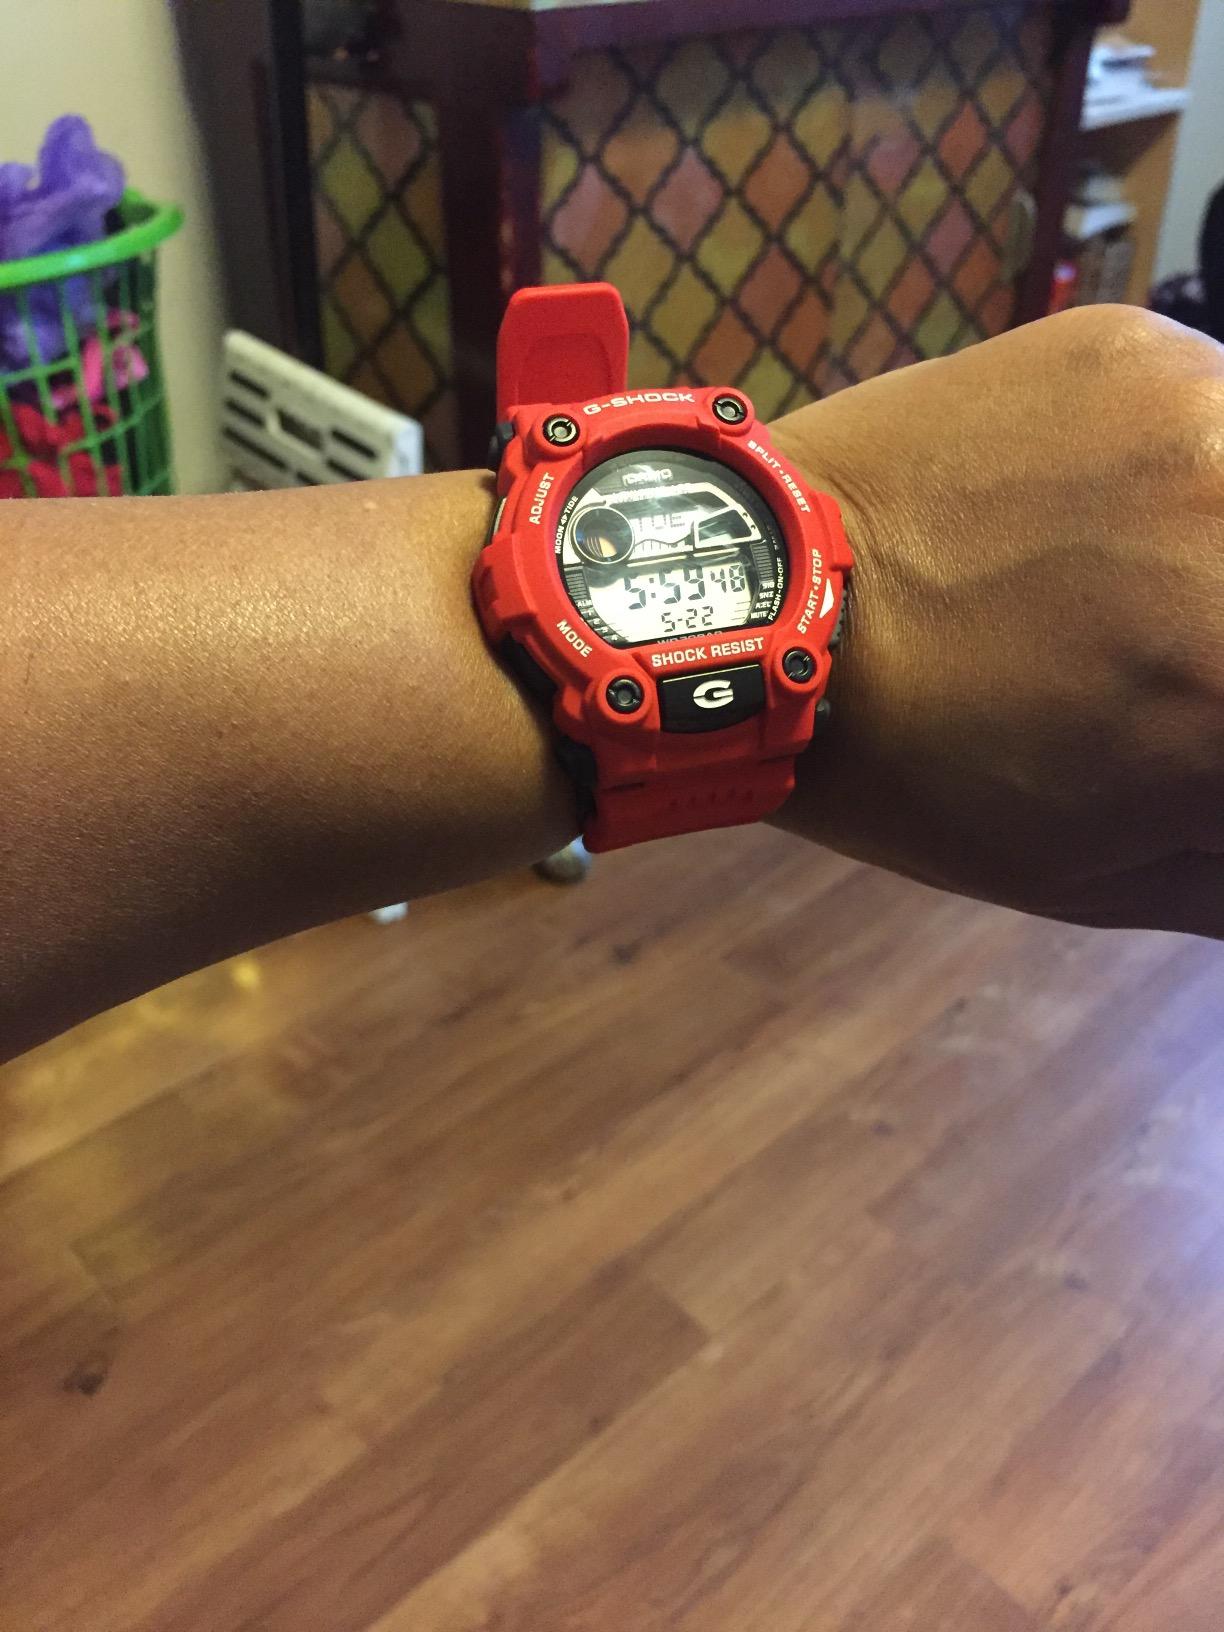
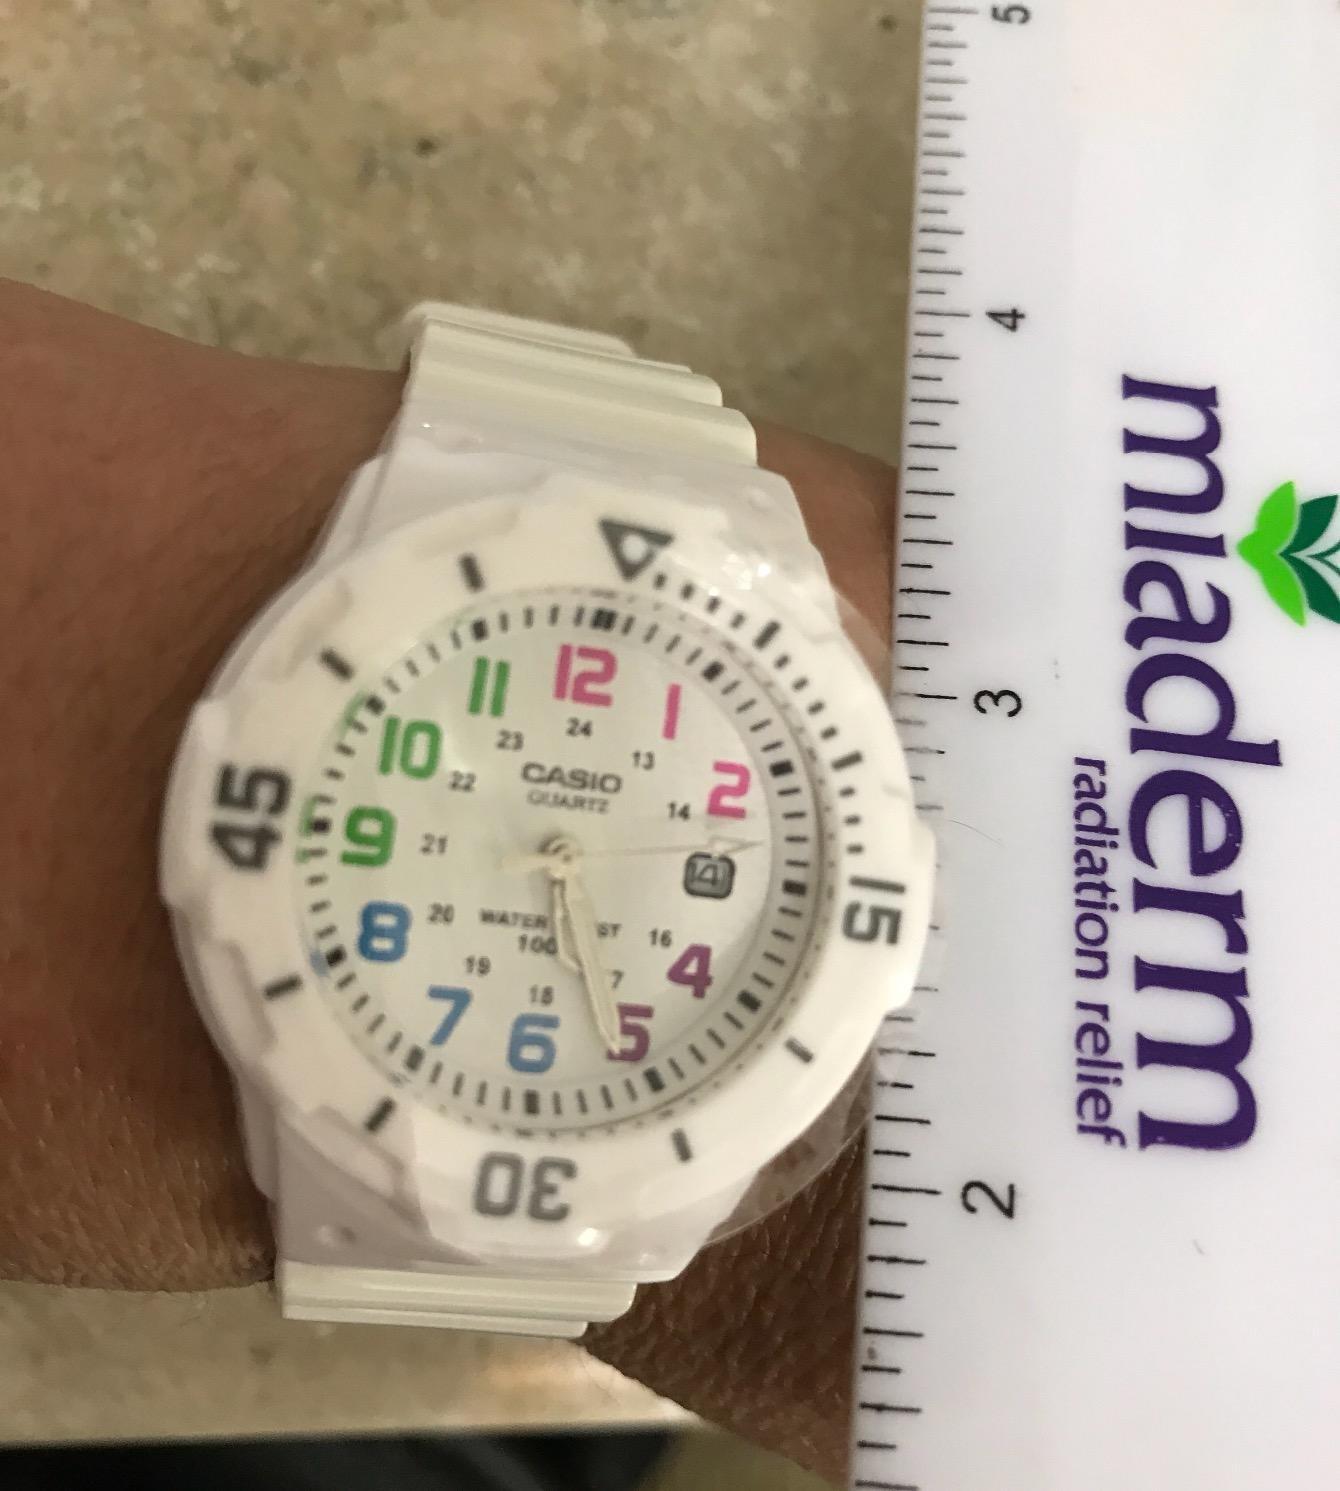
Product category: accessories_watch
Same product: no